Pacific Islands home front during World War II

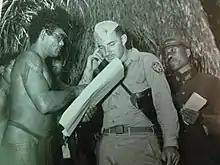
Native Micronesians in the Pacific War during Japanese surrender on Woleai

Because of the vast amount of information recorded by the Allied armies in comparison with the local populations of the Pacific, many of the events of the time are seen from their perspective. It had been decided that Britain and its colonies would have a secondary role in the Pacific, so it was mostly Americans that passed through the islands on their way to war. They appeared in the Pacific largely unannounced because of security concerns. In the view of one French colonist "if Martians had landed among us we would not have been more surprised".